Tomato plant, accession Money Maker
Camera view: bottom (45 deg); turntable rotation: 180 degrees
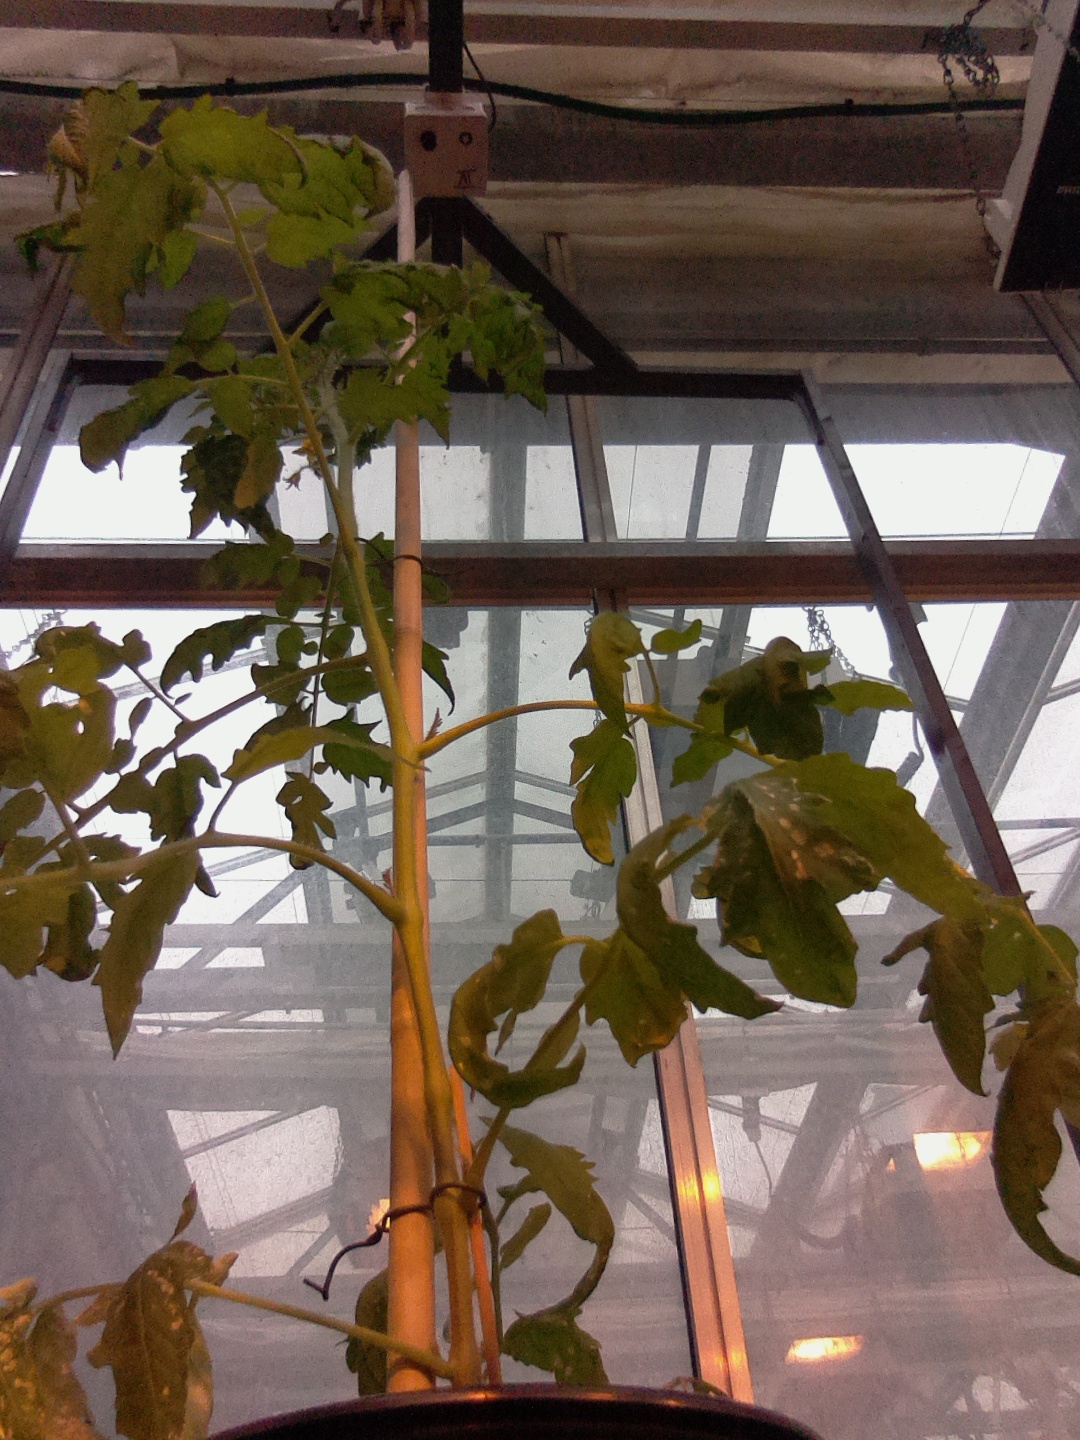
BBCH growth stage 67: Full flowering, 70%-80% of flowers open, more petals falling